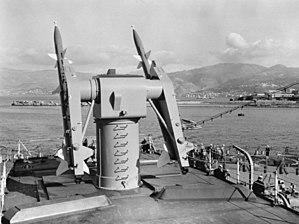
Le RIM-2 Terrier, conçu et réalisé par la firme Convair, est un missile mer-air développé aux États-Unis. Il s'agit d'une arme de moyenne portée embarquée sur des navires et destinée à détruire les aéronefs pilotés pendant les années 1950 et les années 1960.